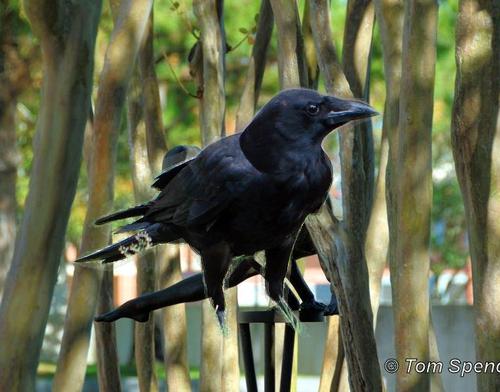
Bird species: American_Crow
Bird type: landbird
Background: land